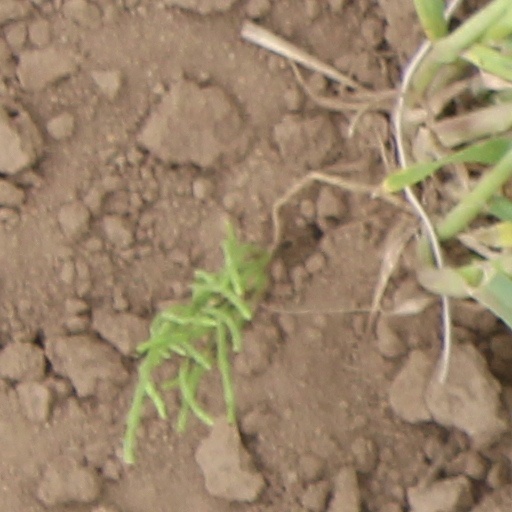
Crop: wheat